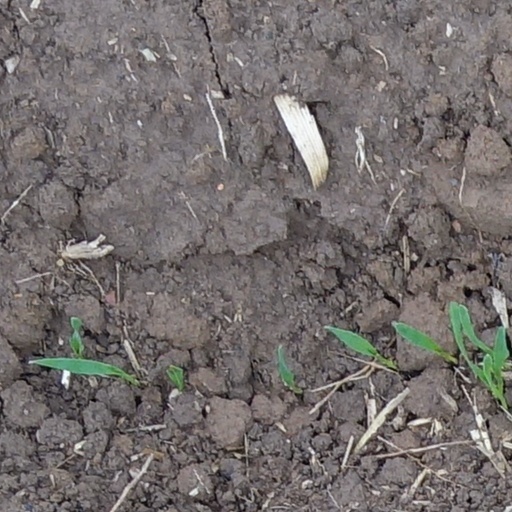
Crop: wheat